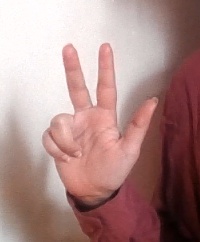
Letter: al